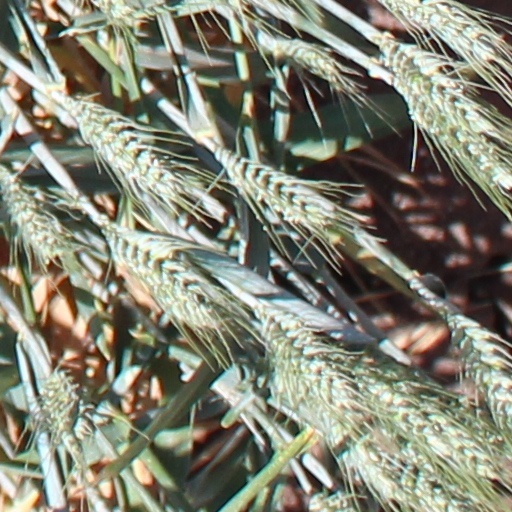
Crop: wheat